Grape syrup

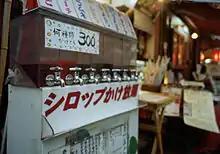
Eight-flavor syrup dispenser including grape syrup in Shibamata

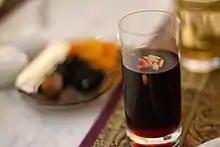
syrup made from carob, dates, grape molasses and rose water; used to make jallab tea

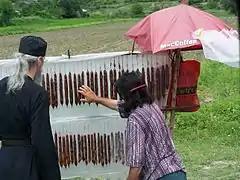
, a snack made from nuts (walnuts or hazelnuts, usually) dipped in grape syrup

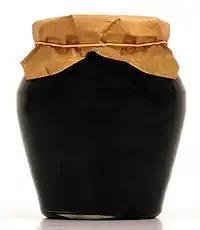
Honey flask

Grape syrup is a condiment made with concentrated grape juice. It is thick and sweet because of its high ratio of sugar to water. Grape syrup is made by boiling grapes, removing their skins, and squeezing them through a sieve to extract the juice. Like other fruit syrups, a common use of grape syrup is as a topping to sweet cakes, such as pancakes or waffles.